Royal Elthorne Light Infantry Militia

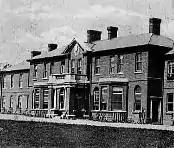
The officers' mess at Mill Hill Barracks in 1910.

The Childers Reforms took Cardwell's reforms further, with the linked battalions forming single regiments. From 1 July 1881 the 57th and 77th Regiments became the 1st and 2nd Battalions of the Duke of Cambridge's Own (Middlesex Regiment), with the 5th Middlesex Militia becoming the 3rd (Royal Elthorne Militia) Battalion (at the same time the 1st or Royal East Middlesex Militia became the 4th Bn). In 1904 the Middlesex Regiment established its own regimental depot at Mill Hill Barracks,